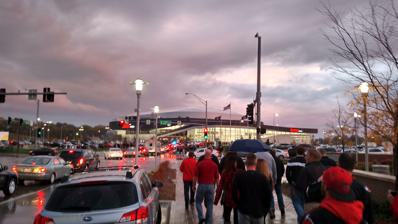
Building: Baxter Arena
Country: United States of America
Year built: 2015
Sports arena in Omaha, Nebraska Baxter Arena Opening night in October 2015 Omaha Location in the United States Show map of the United States Omaha Location in Nebraska Show map of Nebraska Address 2425 South 67th Street Location Omaha, Nebraska , U.S. Coordinates 41°14′10″N 96°00′47″W / 41.236°N 96.013°W / 41.236; -96.013 Owner University of Nebraska Omaha Operator University of Nebraska Omaha Capacity 7,898 Construction Broke ground 2014 Opened October 23, 2015 ; 9 years ago ( 2015-10-23 ) Construction cost $ 88.1 million Architect HDR, Inc. (lead) Lempka + Edson (secondary) General contractor Kiewit Building Group Tenants Omaha Mavericks ( NCAA Division I ) men: ice hockey and basketball women: basketball and volleyball Baxter Arena (original working name UNO Community Arena ) is a sports arena in the central United States in Omaha, Nebraska . Owned and operated by the University of Nebraska Omaha , it serves as the home of several of the university's intercollegiate athletic teams, known as the Omaha Mavericks . The arena opened to the public on October 23, 2015, when the hockey team defeated Air Force 4–2. Background In 2012, Omaha mayor Jim Suttle announced that the Omaha Civic Auditorium , which originally opened in 1954, would close in 2014 due to excessive maintenance costs. The closing of the Auditorium would leave Omaha without a mid-sized indoor venue, and would also have a major impact on the Mavericks ice hockey team. While the team played its home games at the city's main indoor venue, then known as CenturyLink Center Omaha , it regularly practiced at the Auditorium. It was already one of the few NCAA Division I hockey teams without a dedicated practice facility. Additionally, the 14,000-seat CenturyLink Center was increasingly being seen as too large for the hockey program's needs. The university then began planning for a new arena, selecting a site at the Aksarben Village development, which has become integrated with the UNO campus in recent years. The arena received approval from the University of Nebraska Board of Regents on March 15, 2013. It was originally budgeted at $75 million, but the final cost came in at $81.6 million. Nearly half of the cost was expected to be covered by donations, and UNO announced in June 2015 that it had sold the naming rights to Baxter Auto, a group of auto dealerships in Omaha and the surrounding region, for $400,000 per year over 10 years. Baxter Arena opening ceremonies, October 2015 The arena was expected to more than cover its required debt service. UNO's financial projections assumed that the arena would host only four non-university events per year. However, the venue is available to lease for events that would have been hosted by the Auditorium before its closure. At least three area school districts, including Omaha Public Schools , moved their high school graduations to the arena by 2016. The new arena has been the home court for the Omaha men's and women's basketball teams and a secondary home for the women's volleyball team from its opening. The volleyball team played its first game in the arena near the end of the 2015 season on November 1, and also played its final home game of the season there on November 10. Ever since, both basketball teams have played all home games at the arena. President Barack Obama spoke at the arena in 2016 and became the first incumbent president to visit the university. Features The arena currently has a fixed-seat capacity of 7,898, with 17 luxury suites, 750 club seats, and a 750-seat student section.  It also has two separate ice sheets—one in the main arena for games, and a second that serves as a dedicated practice facility for the Mavericks. Unlike most venues of this type, the practice rink is the most visible to those entering through the main gate—according to Mavericks athletic director Trev Alberts , "This will probably be the first and only arena you’ll see where the focal point of the entire arena is the community ice." UNO has committed to provide at least a third of the venue's ice time for community purposes. The elevation at street level is approximately 1,030 feet (315 m) above sea level . Events The arena held two major curling events in 2017. In August was the U.S. Grand Prix of Curling, a made-for-television competition that is broadcast as Curling Night in America . Three months later in November, the United States Curling Association held the 2017 United States Olympic Curling Trials at the arena. See also University of Nebraska Omaha List of NCAA Division I basketball arenas References